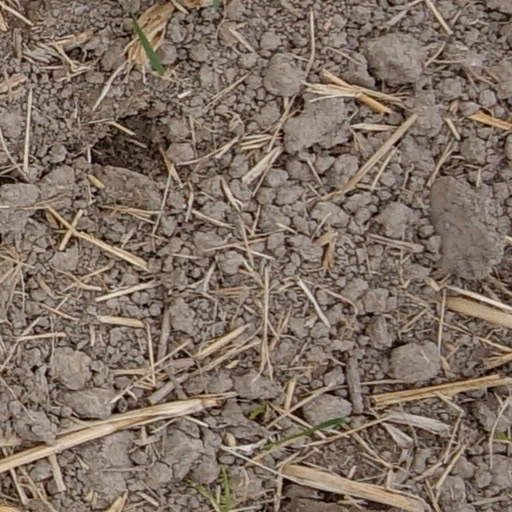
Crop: wheat